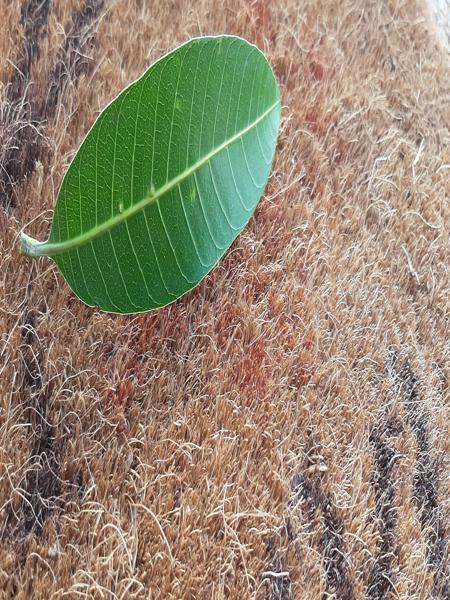
Plant: Mango